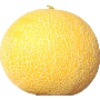
Label: Cantaloupe 1